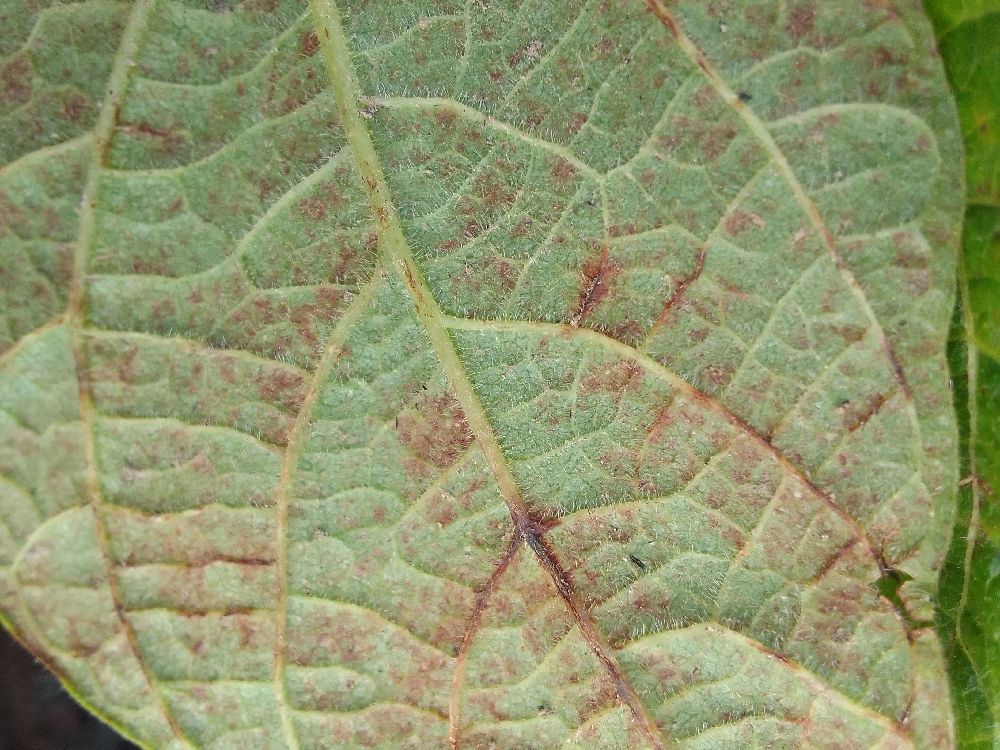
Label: anthracnose